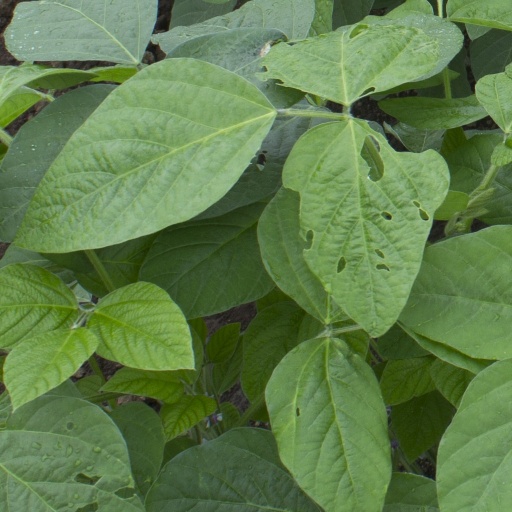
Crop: soybean